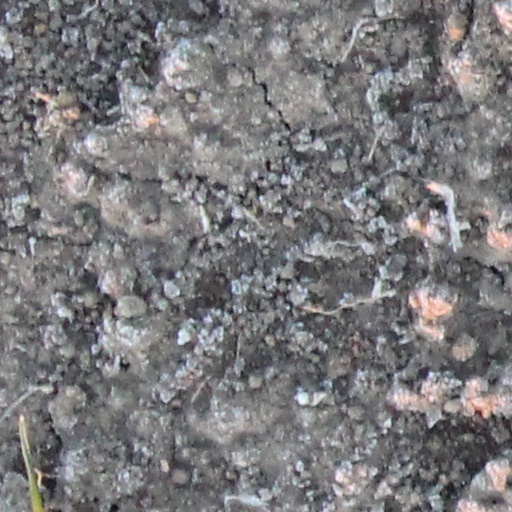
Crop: wheat